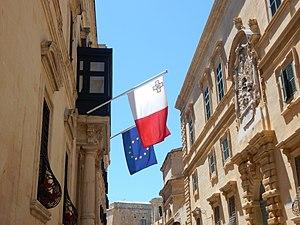
Drapeaux de l'UE et de Malte sur l'une des façades du palais présidentiel du pays à La Valette.
Les relations entre Malte et l'Union européenne sont des relations verticales impliquant l'organisation supranationale et un de ses États membres.
La présidence maltaise du Conseil de l'Union européenne en 2017 est la première présidence du Conseil de l'Union européenne assurée par Malte.
La procédure d’adhésion de Malte à l'Union européenne est le processus qui a permis à Malte de rejoindre l'Union européenne le 1ᵉʳ mai 2004. L'Union européenne s'est ainsi élargie à 25 États.